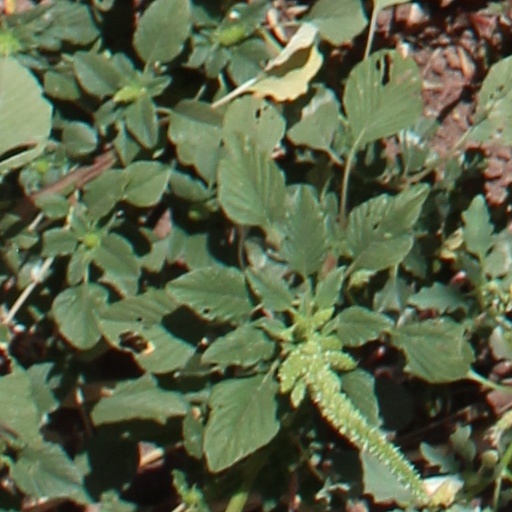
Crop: wheat